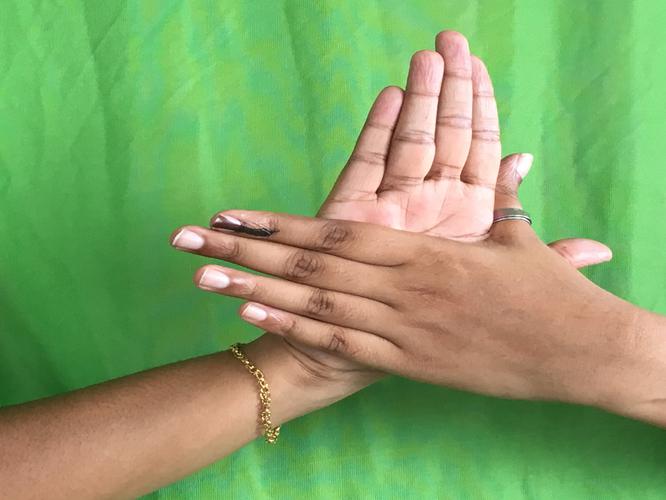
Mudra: Chakra
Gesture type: double_hand